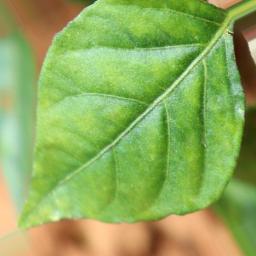
Label: healthy